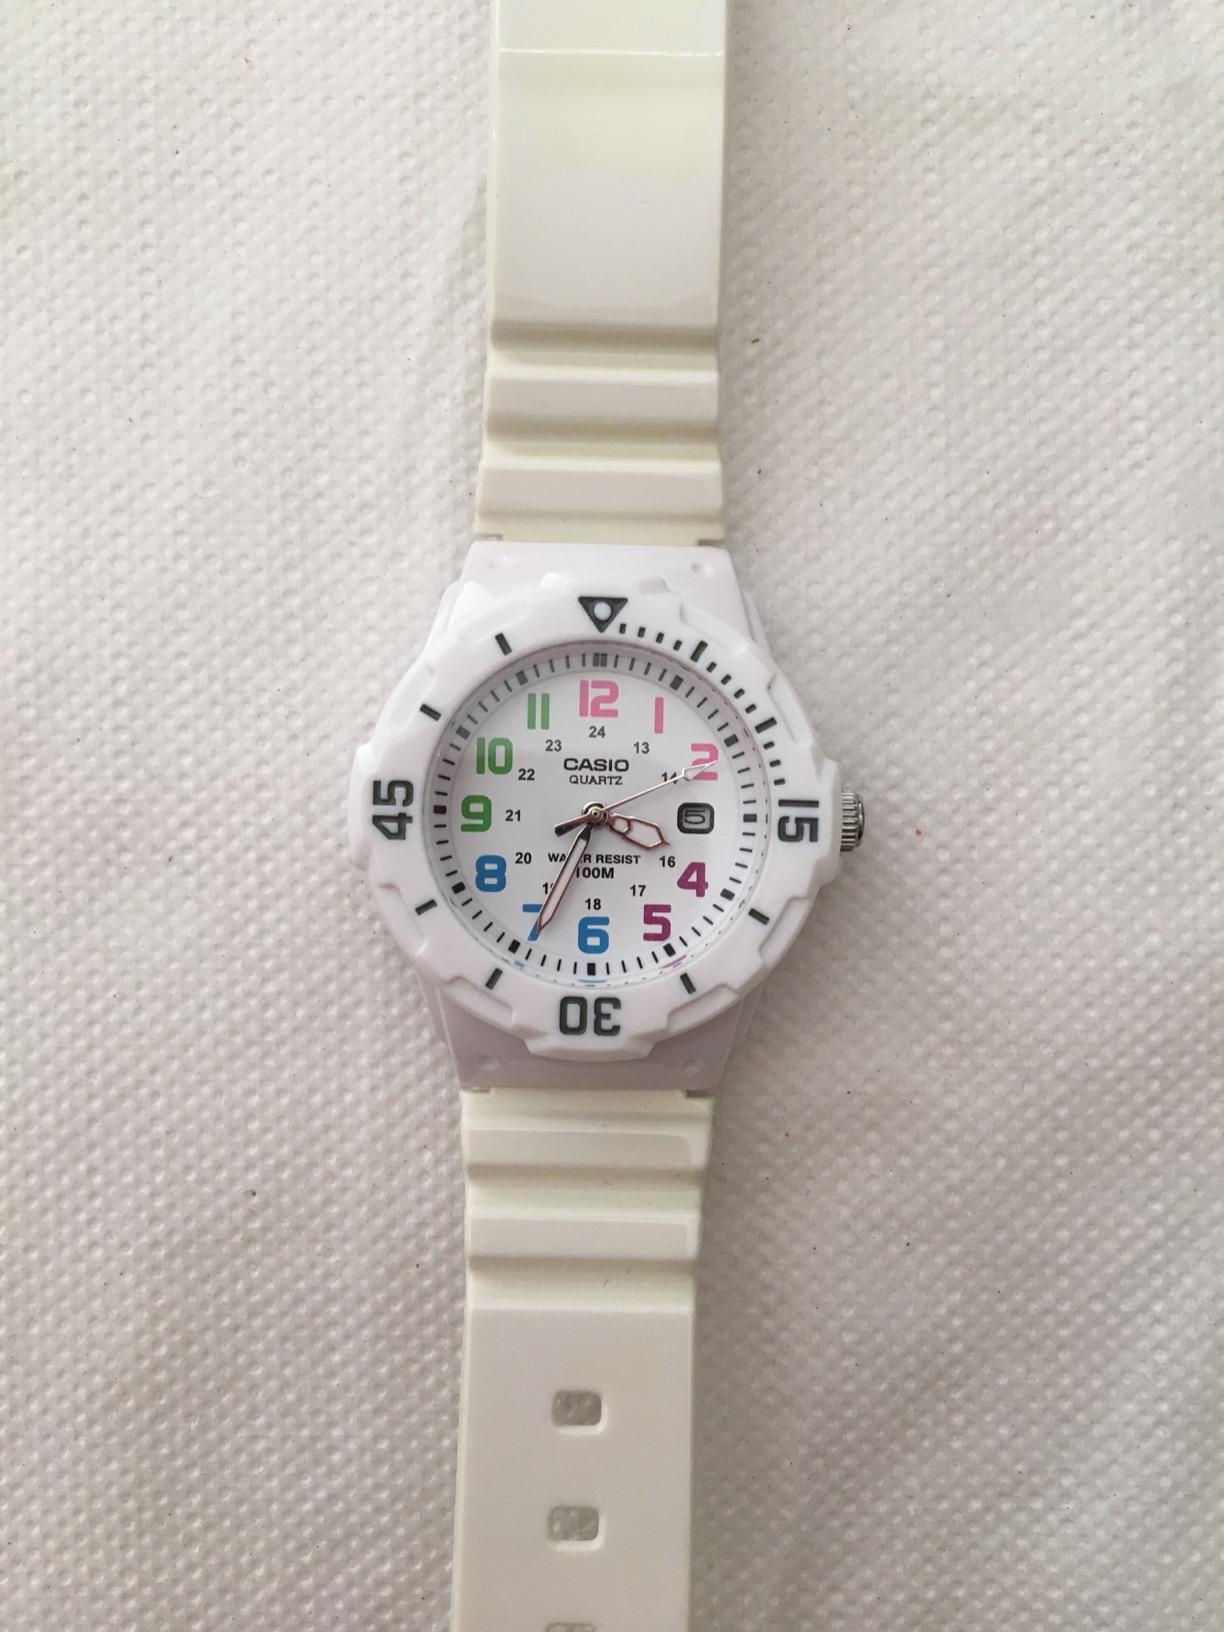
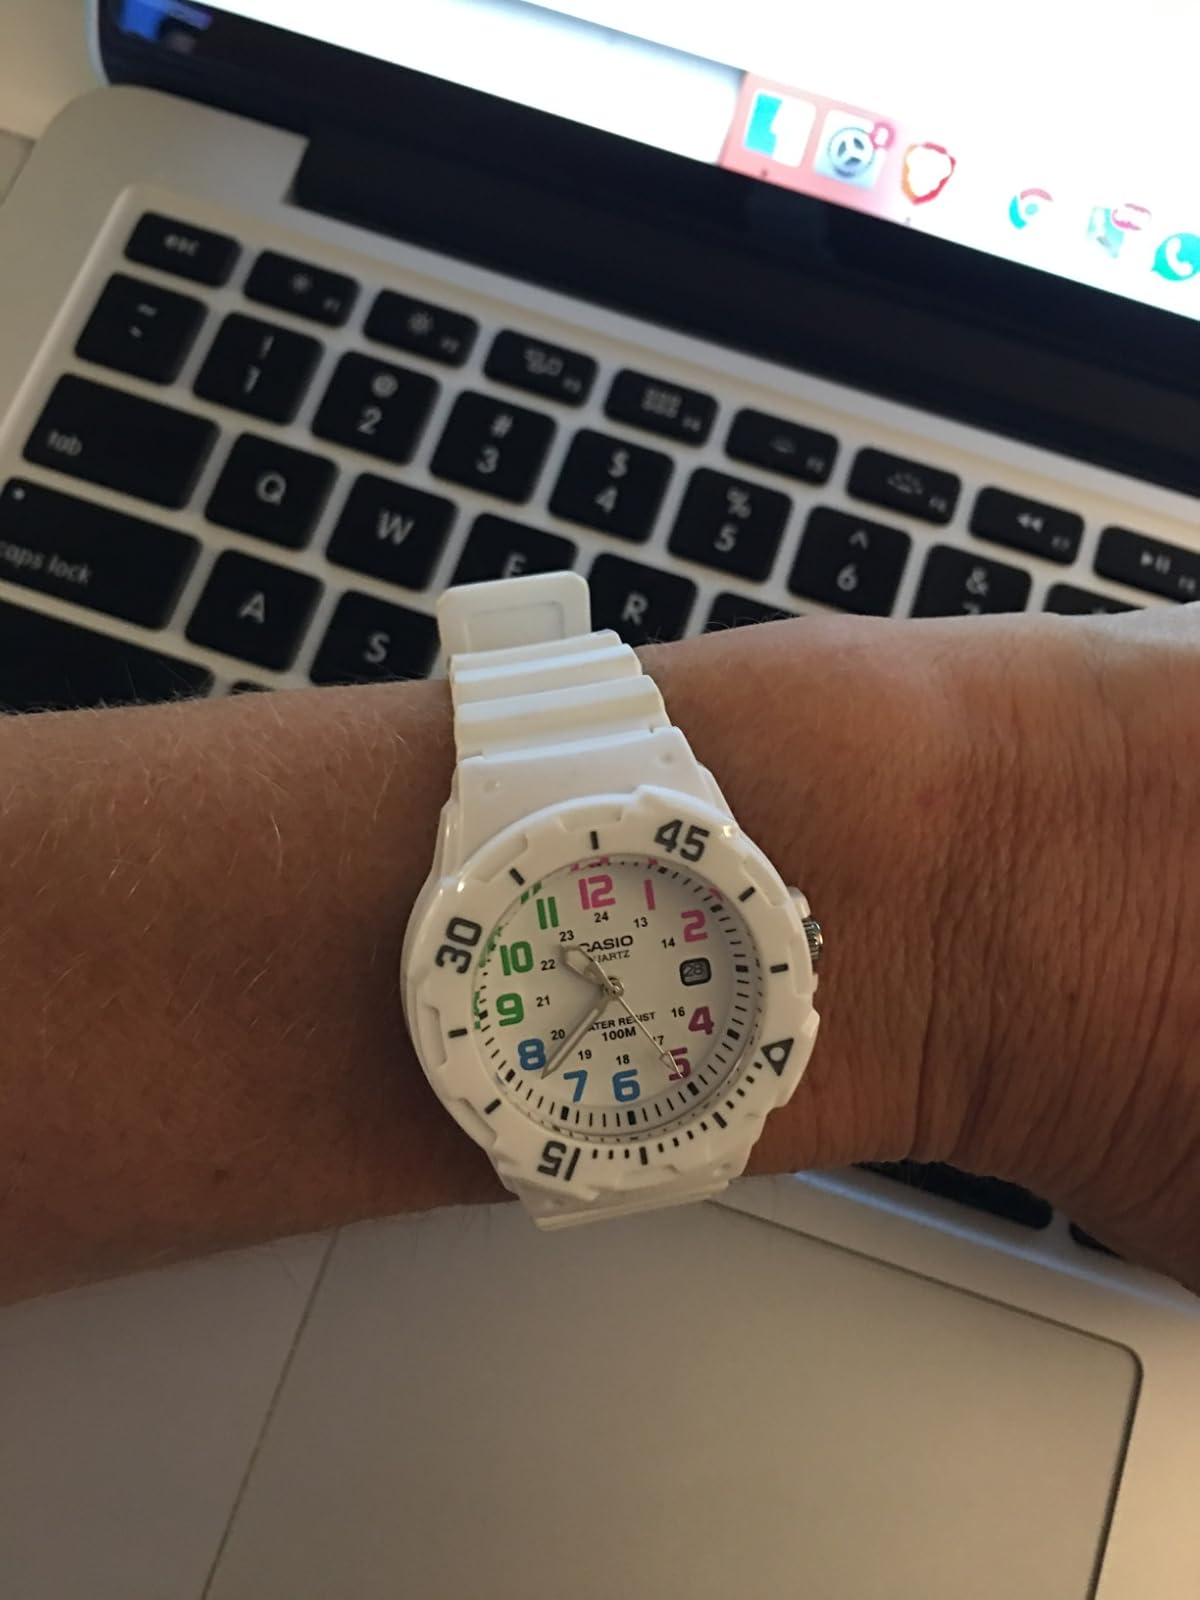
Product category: accessories_watch
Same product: yes